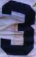
Number: 3